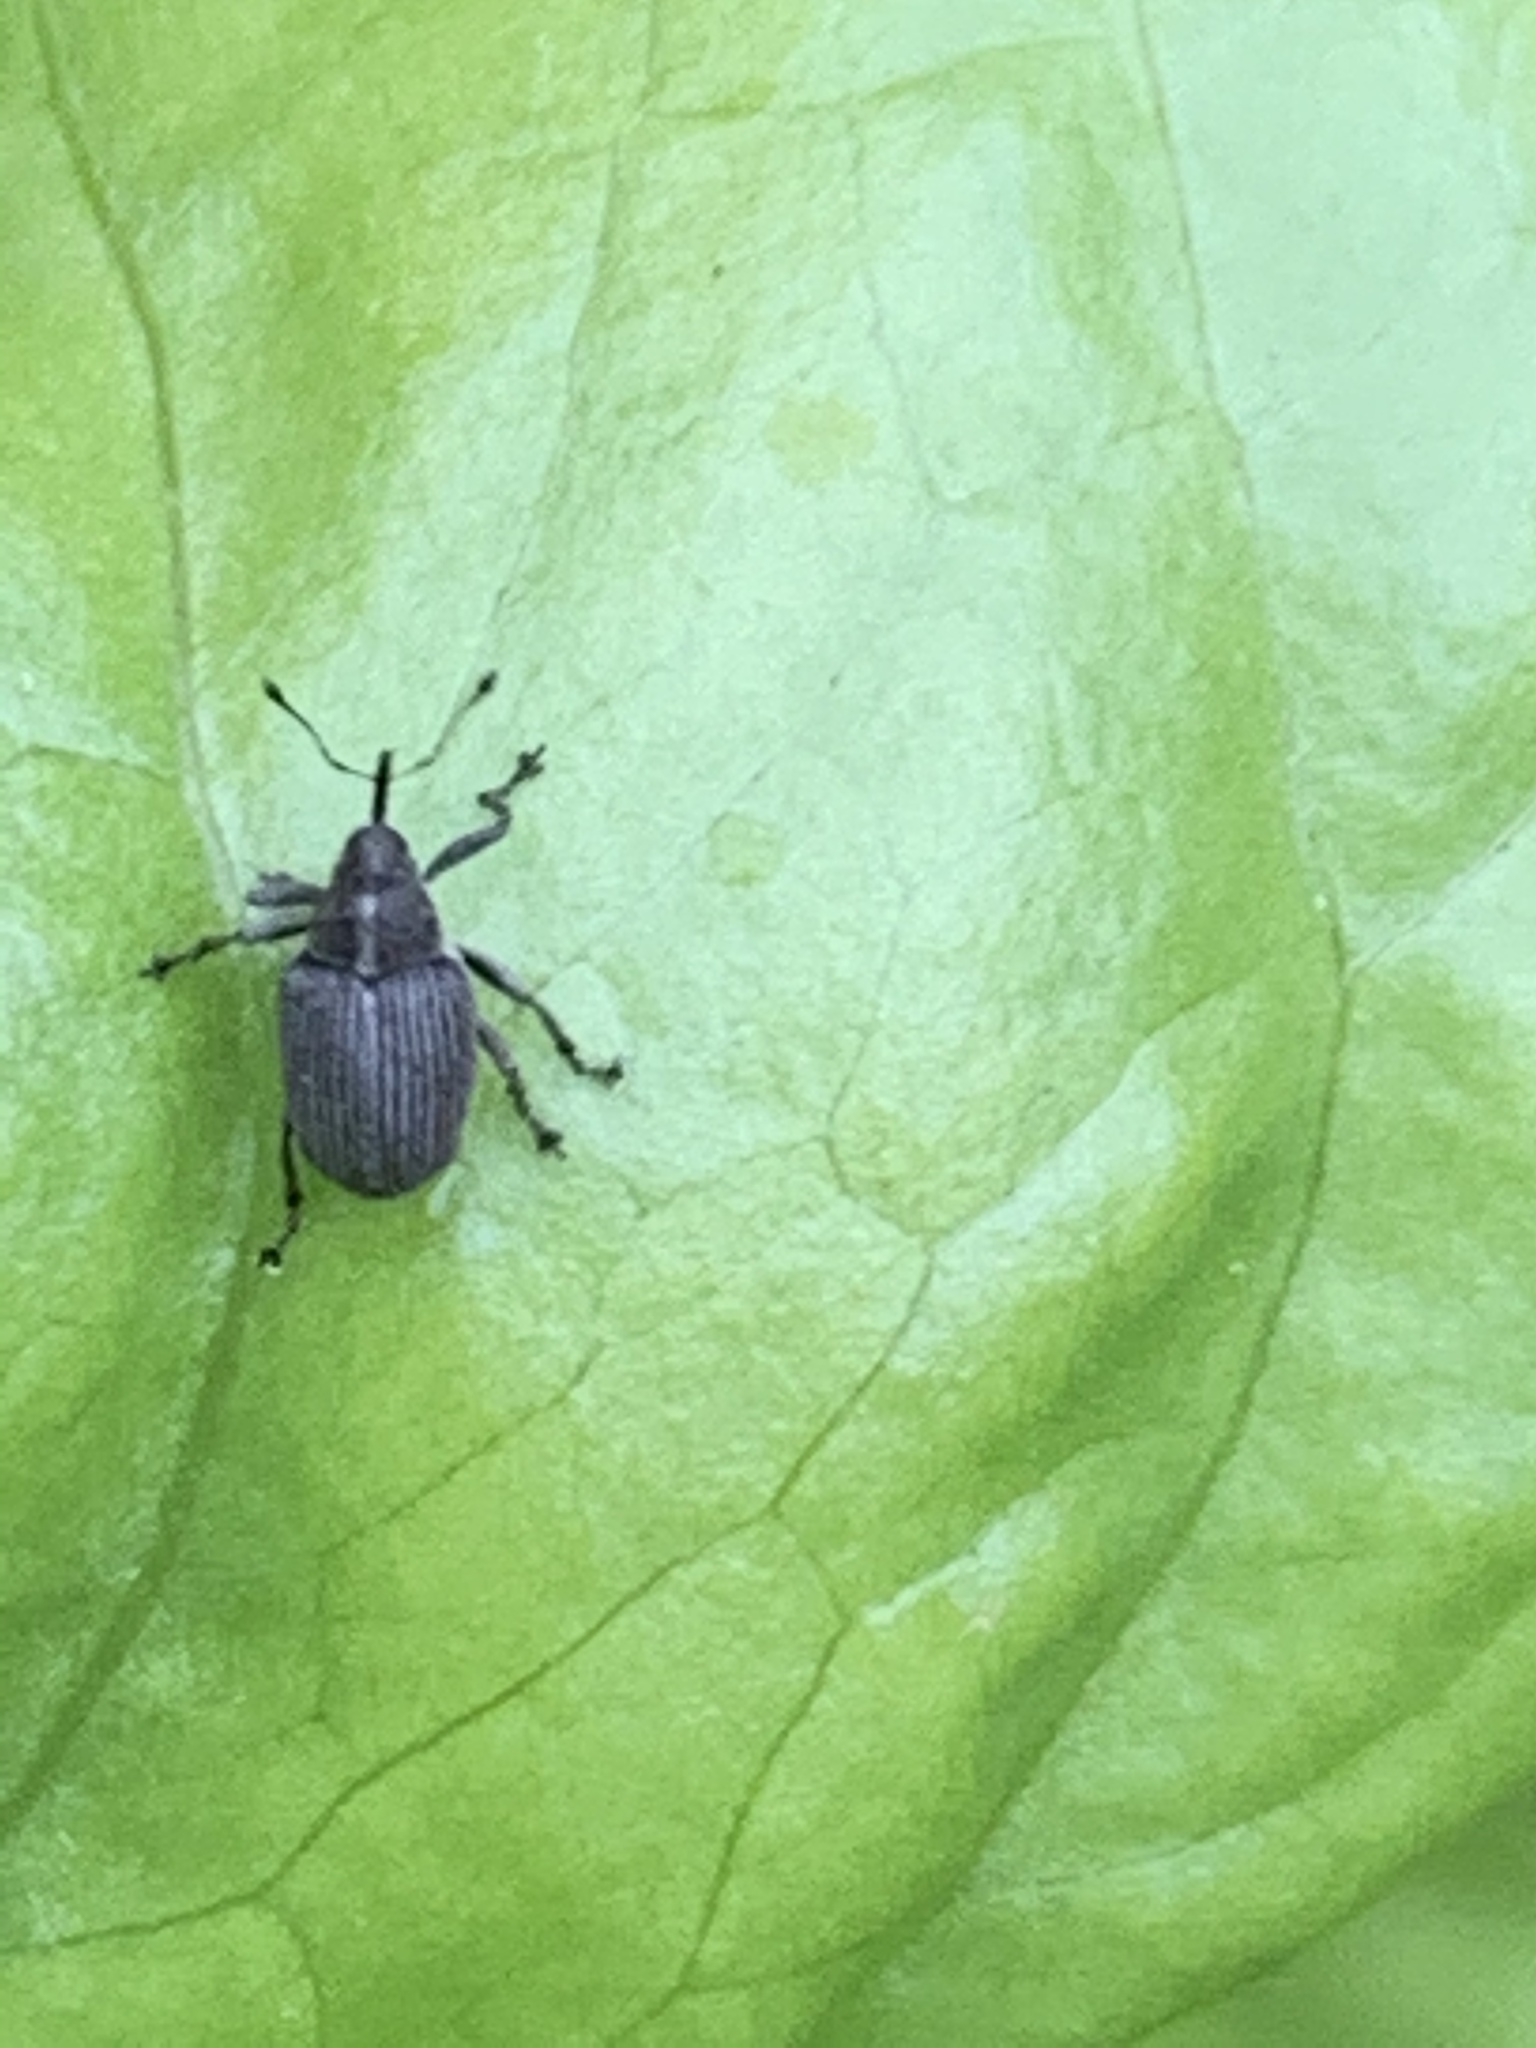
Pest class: Cabbage_seedpod_weevil